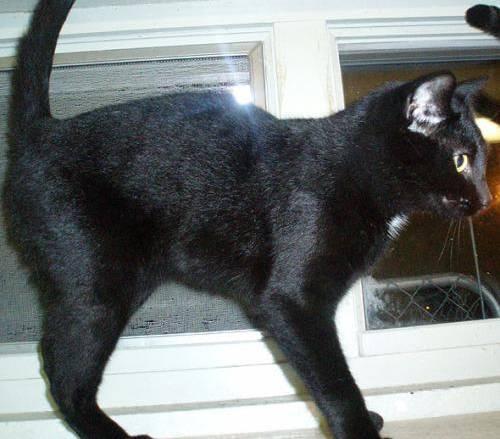
cat